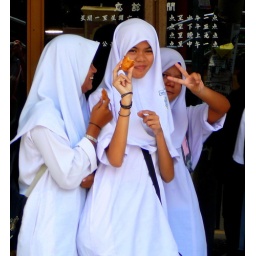
Three Malay girls on the way home from school in the small town of Balik Pulau.